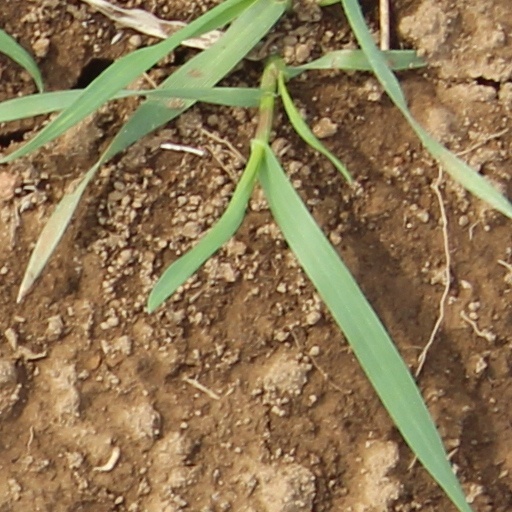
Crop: wheat